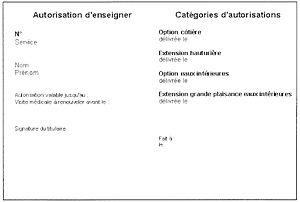
Autorisations d’enseigner la conduire des bateaux de plaisance à moteur
La profession de moniteur de bateau école, ou moniteur permis bateau, à longtemps été ouverte à tout possesseur d'un permis bateau.